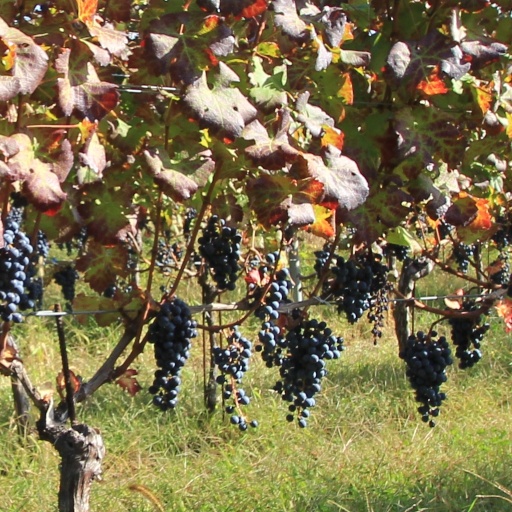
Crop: grape